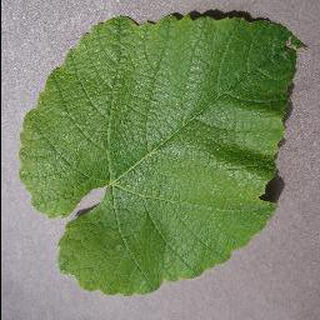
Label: healthy_grape